Tenedos

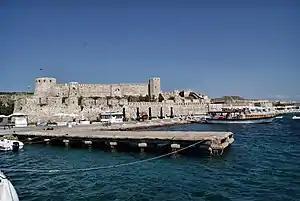
Bozcaada Castle and the port of the island

During the First Balkan War, on 20 October 1912, Tenedos was the first island of the north Aegean that came under the control of the Greek Navy. The Turks that constituted part of Tenedos' population did not welcome the Greek control. By taking over the islands in the Northern Aegean sea, the Greek Navy limited the ability of the Ottoman fleet to move through the Dardanelles. Greek administration of the island lasted until 12 November 1922.